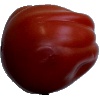
Label: Tomato Heart 1